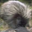
Label: porcupine